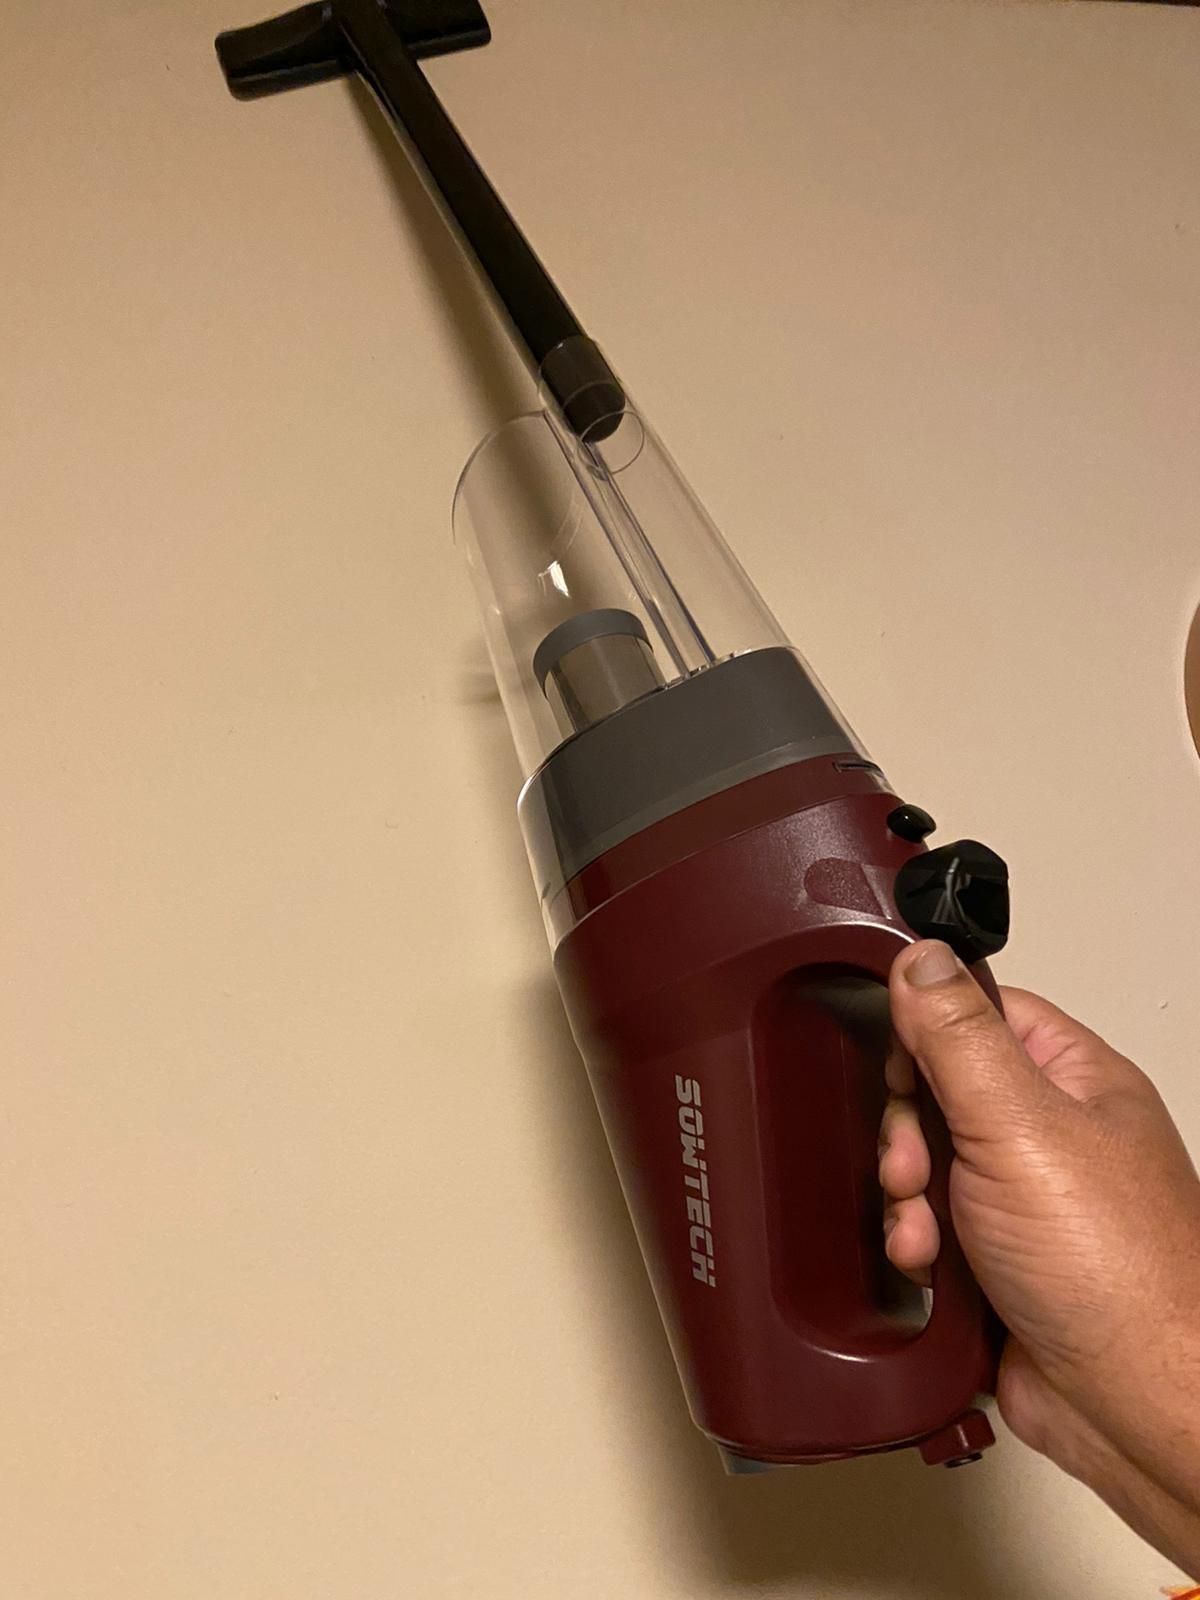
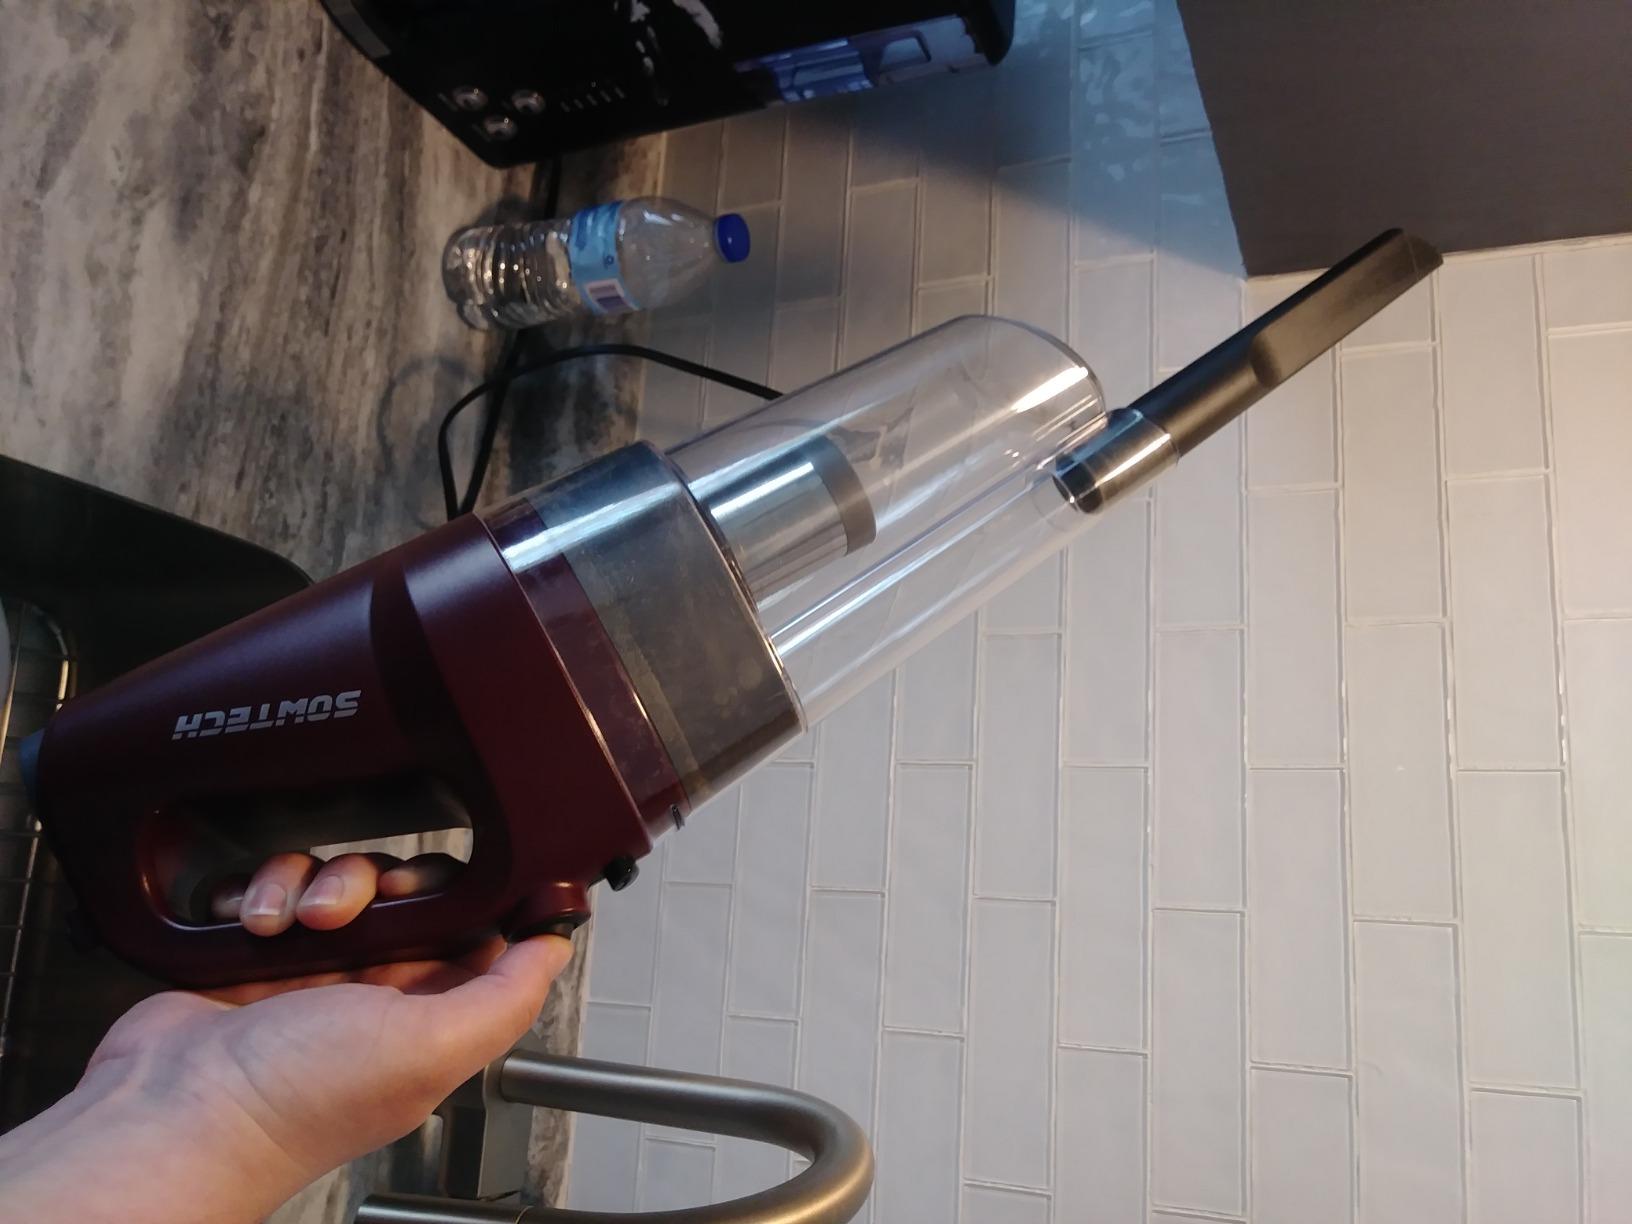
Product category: items_vacuum
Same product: yes